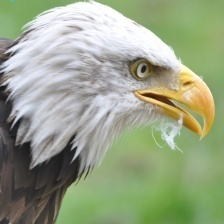
Species: BALD EAGLE
Scientific name: HALIAEETUS LEUCOCEPHALUS